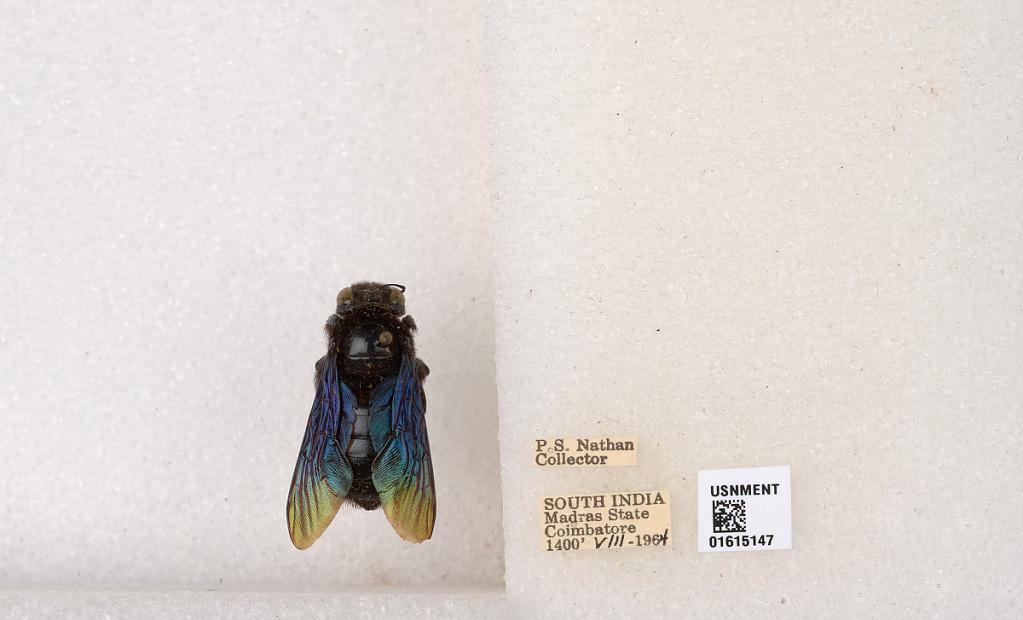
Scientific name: Xylocopa (Biluna) auripennis auripennis Lepeletier
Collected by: P. Nathan
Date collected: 1964-8-1
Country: India
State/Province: Tamil Nadu
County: Coimbatore
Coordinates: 10.9955, 76.9034